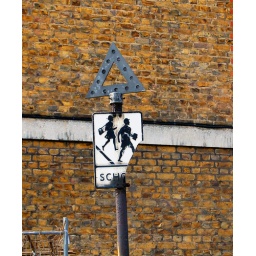
Old school sign still standing as of April 2009 in Collingwood Street E1